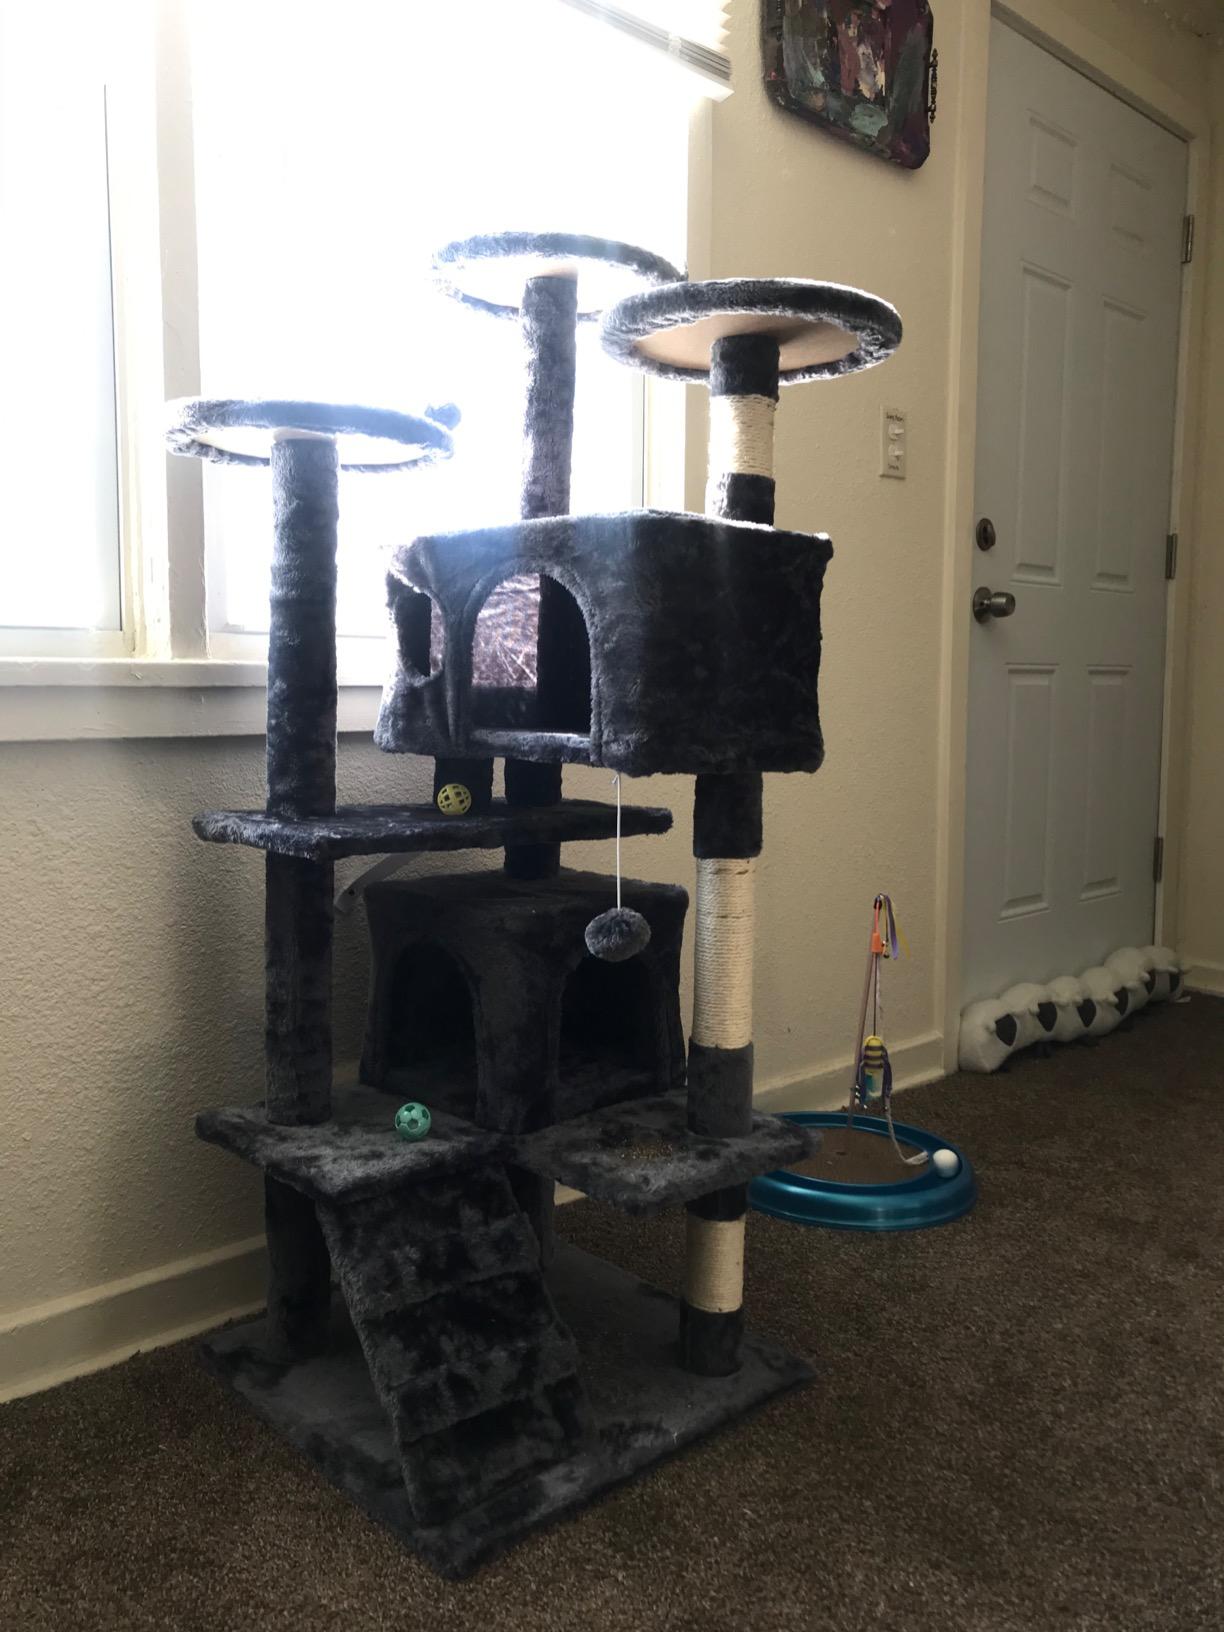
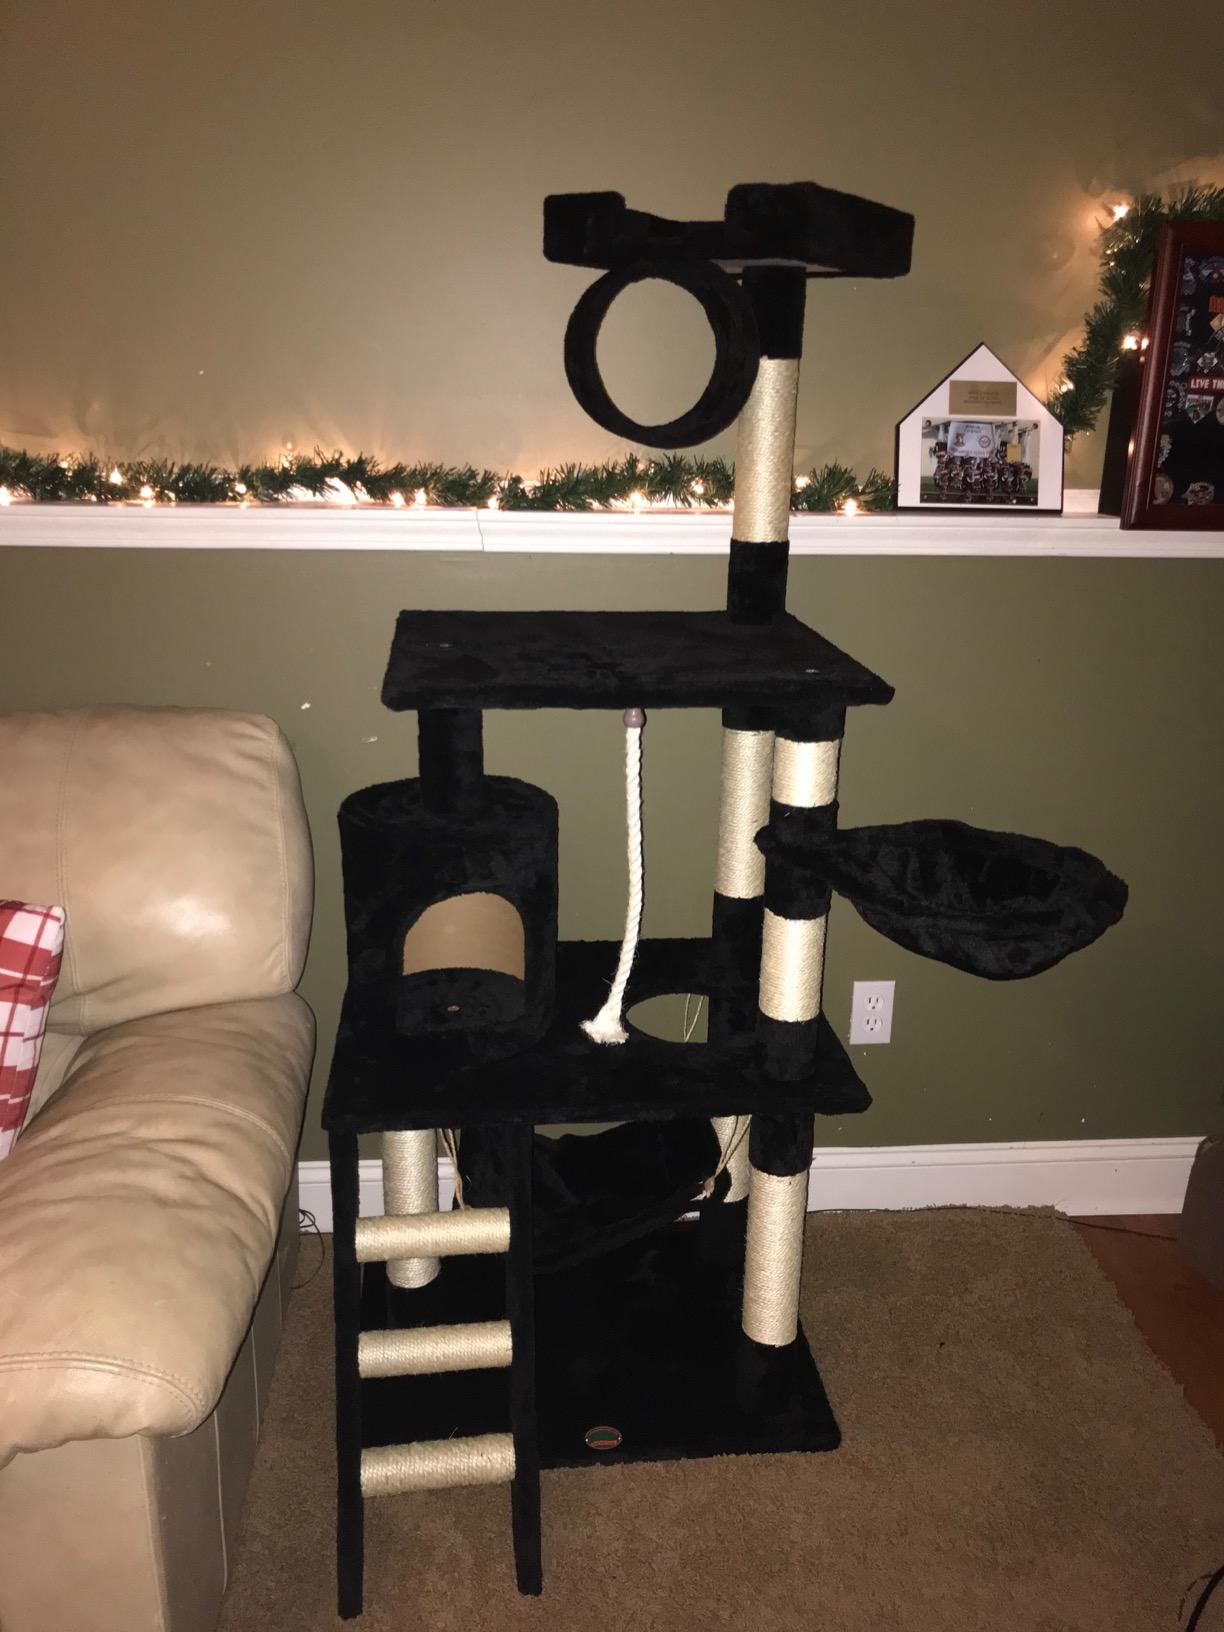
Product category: items_cat tree
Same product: no